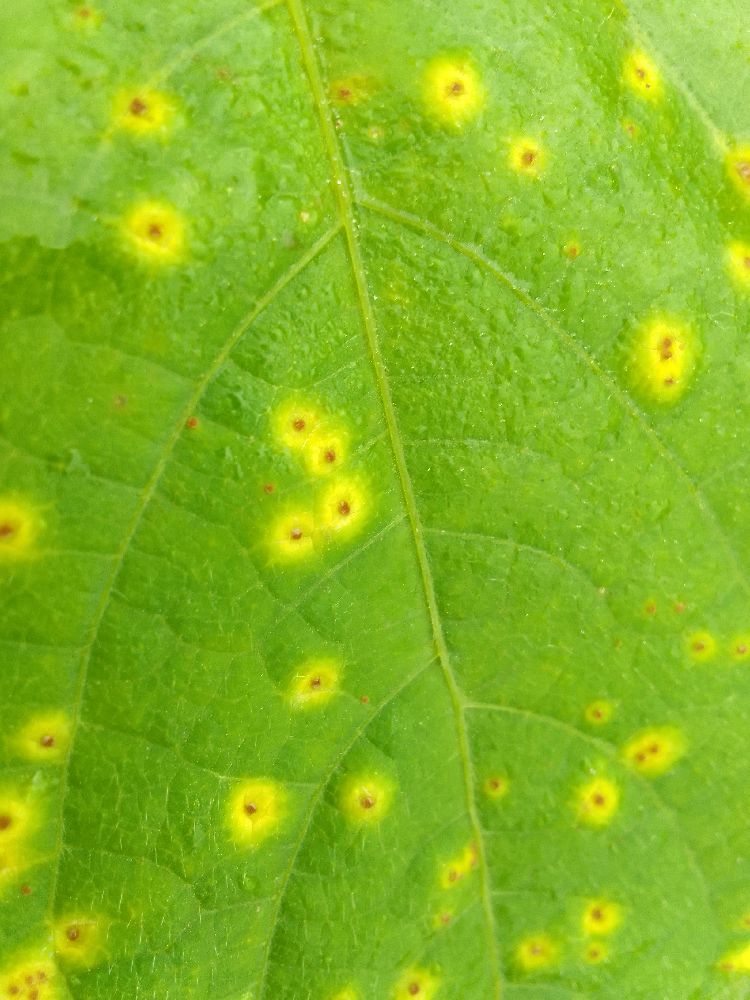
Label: rust